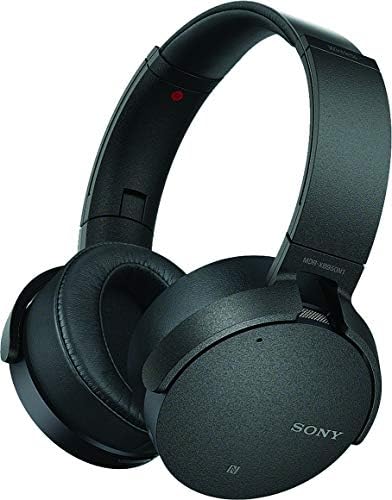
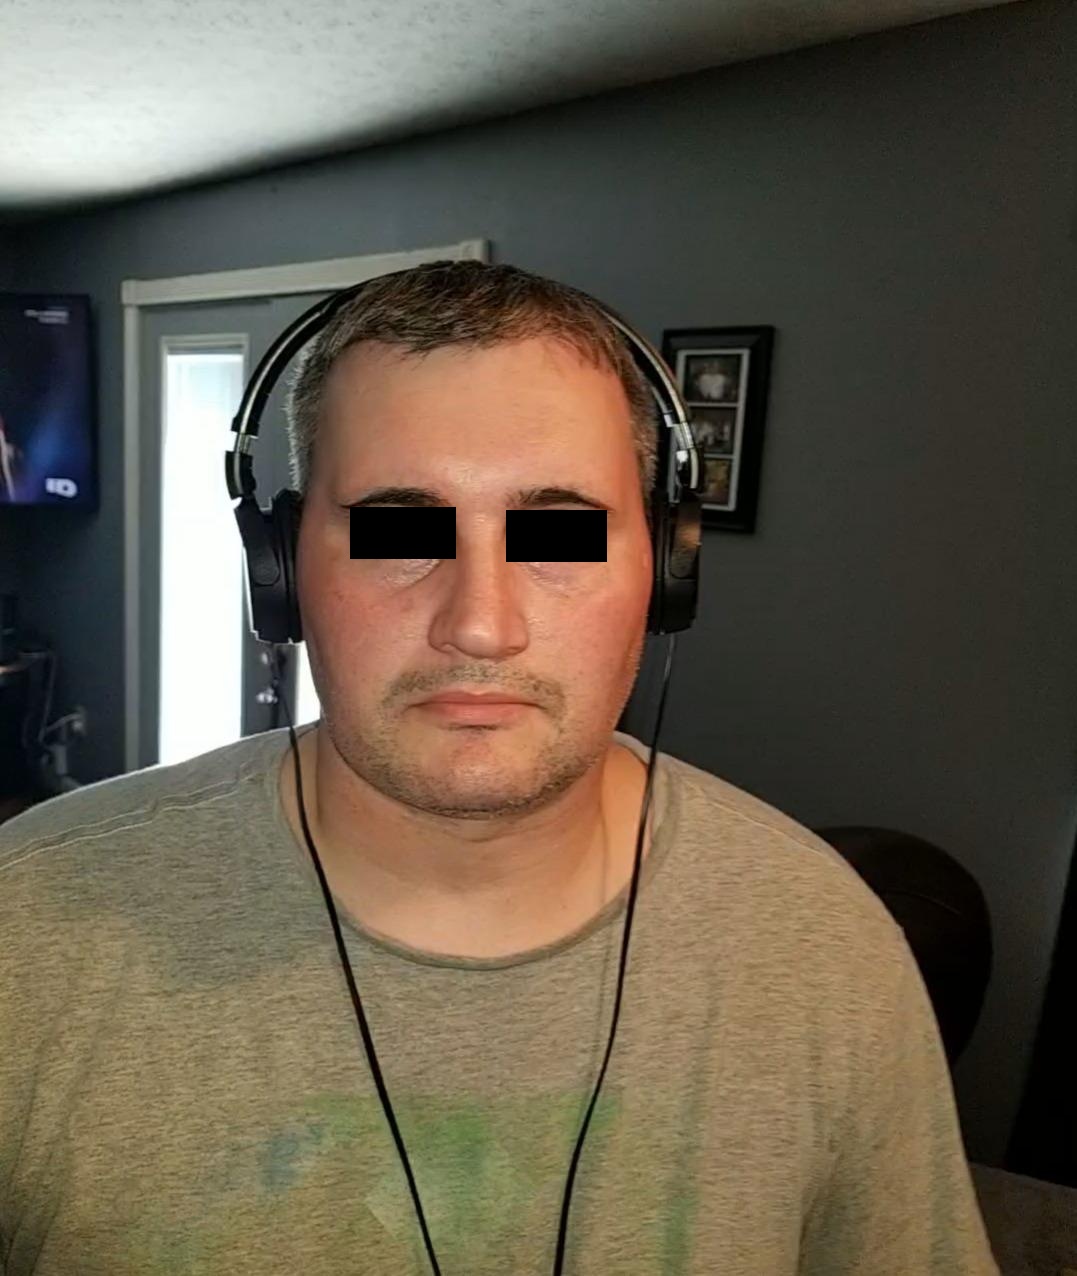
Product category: headphones
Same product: no